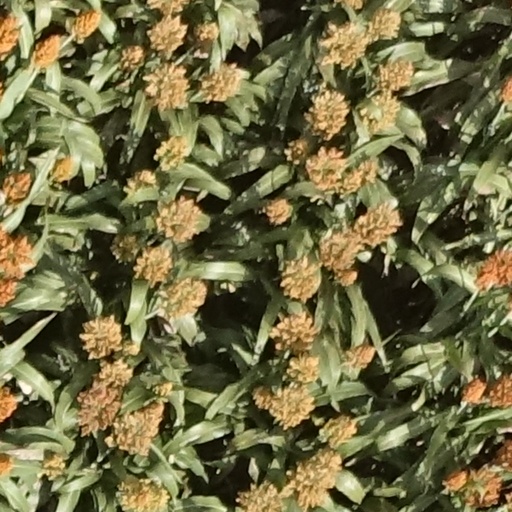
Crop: sorghum